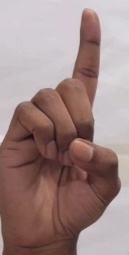
ASL sign: D